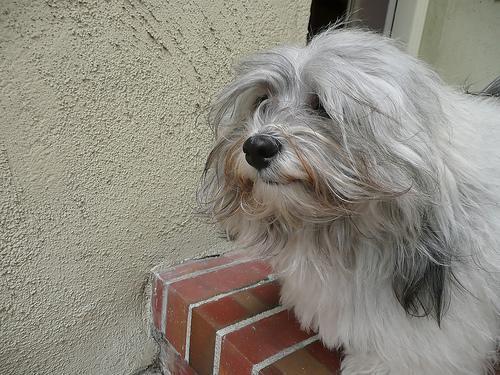
havanese